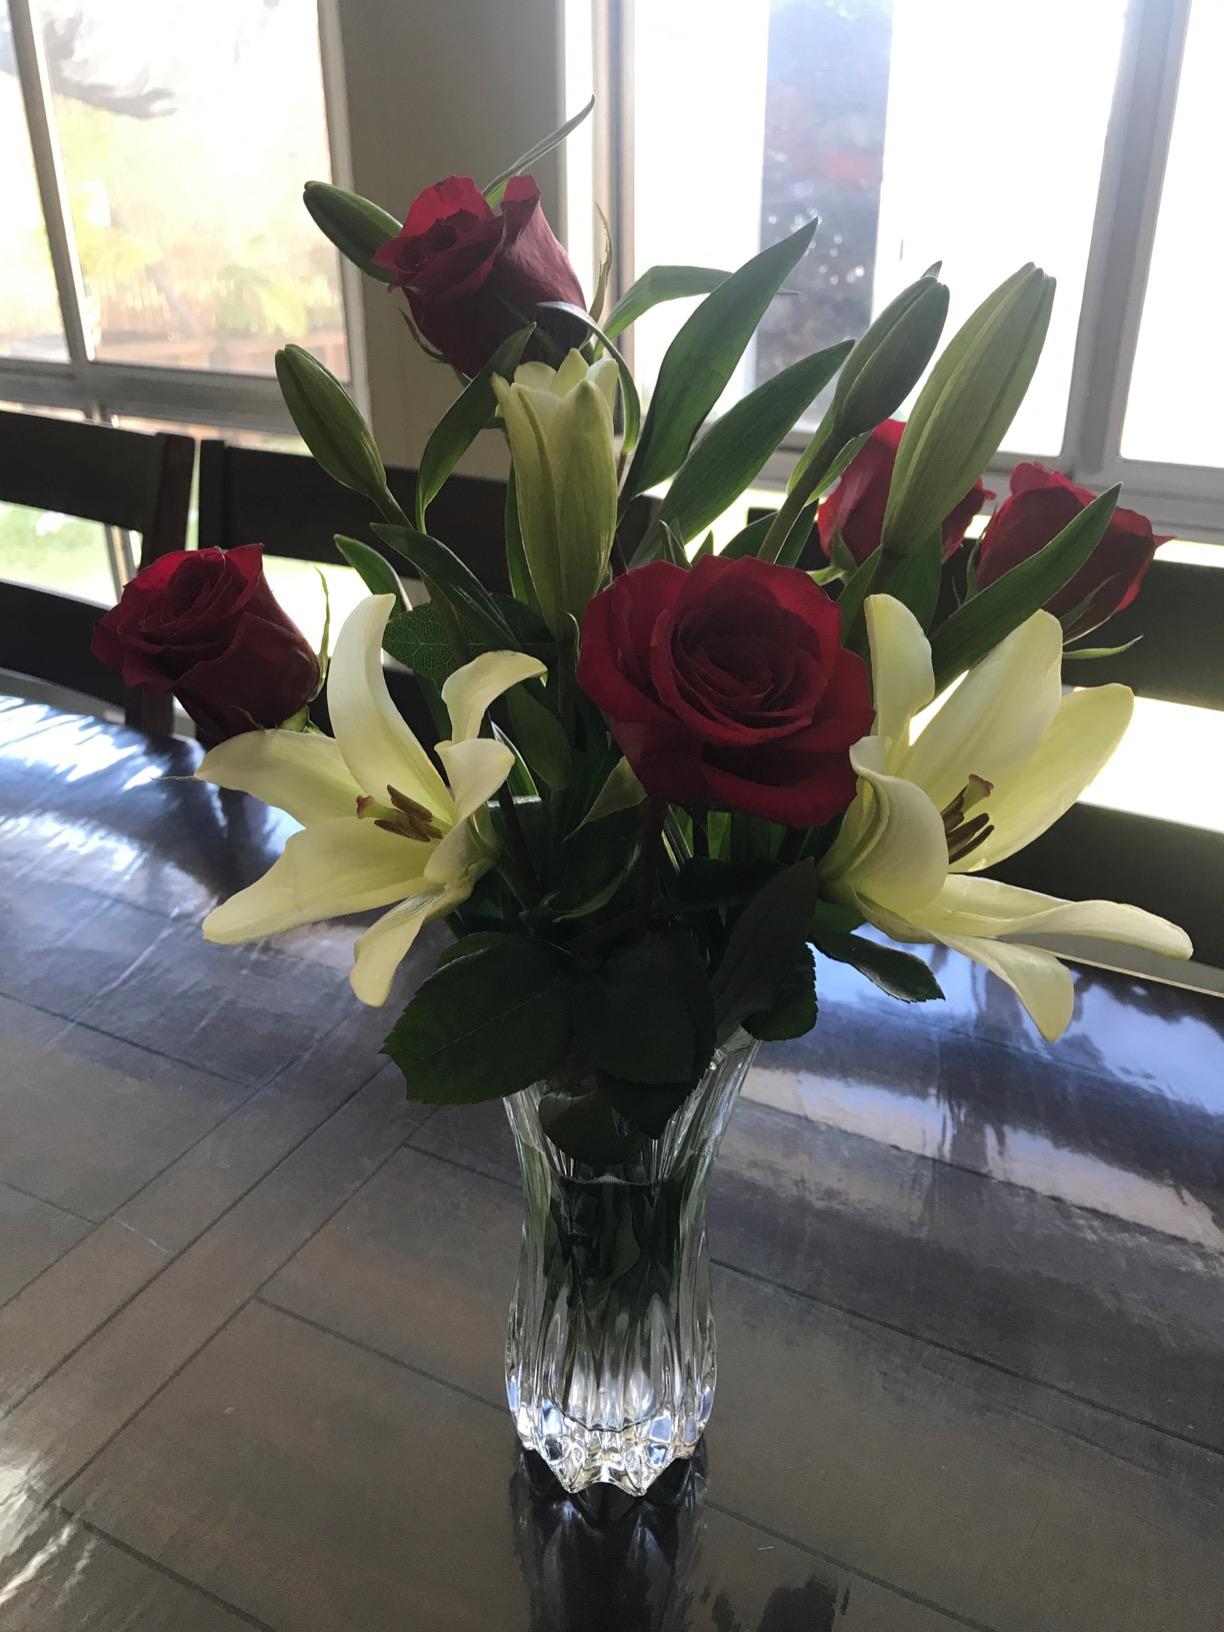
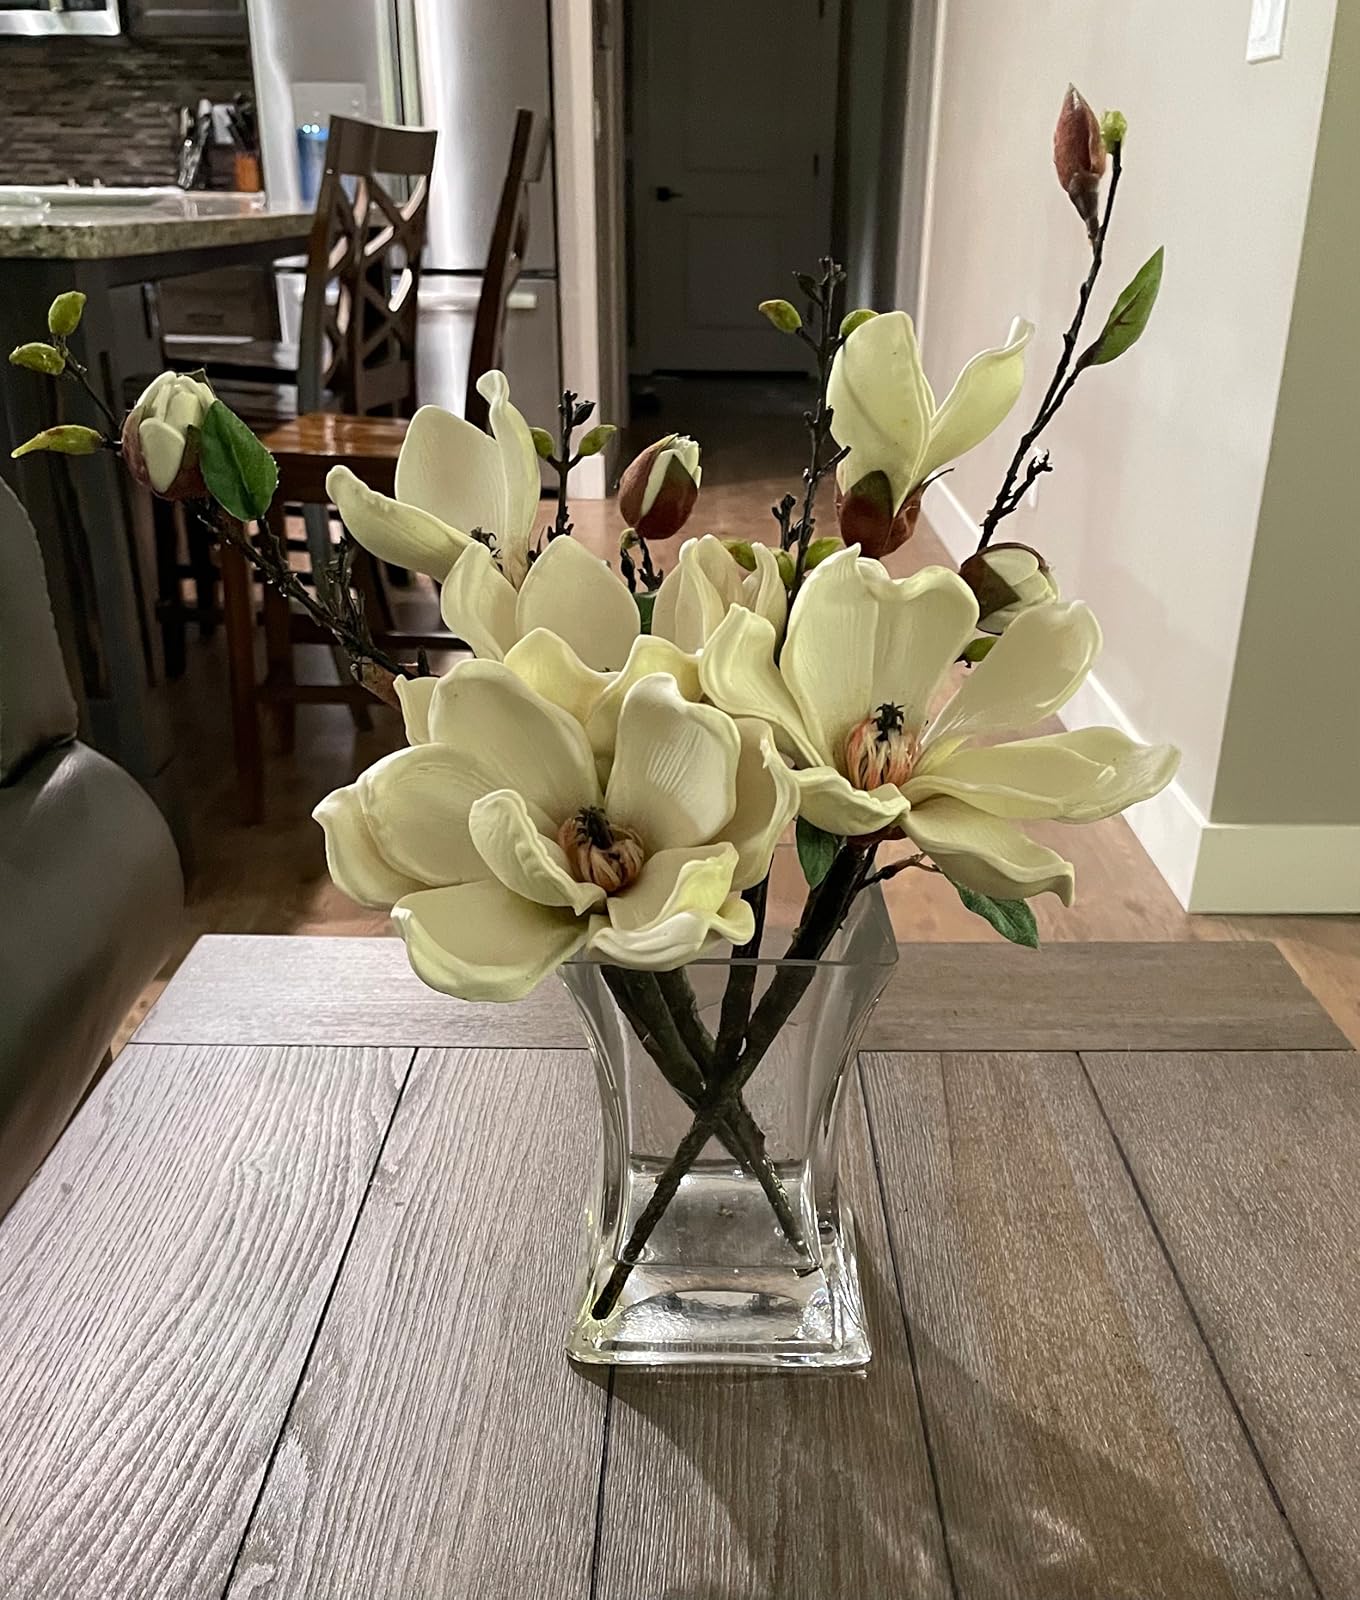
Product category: vase
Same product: no